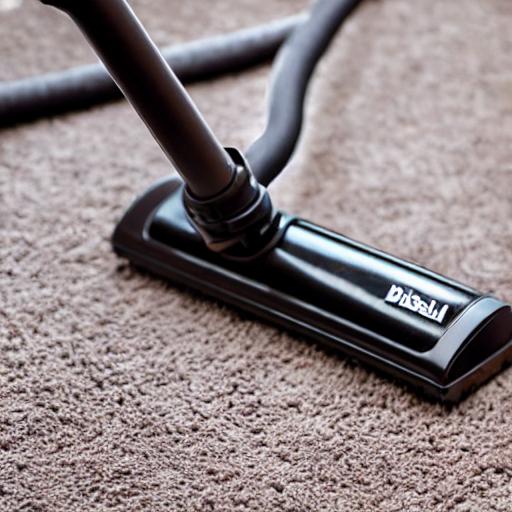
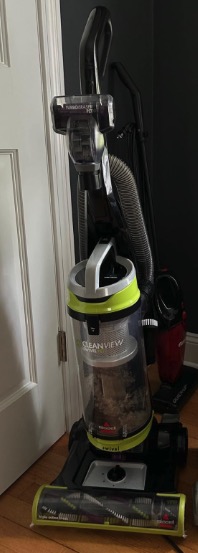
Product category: items_vacuum
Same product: no